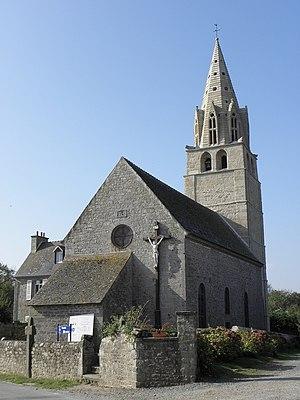
Chevet et flanc nord de la chapelle de Lochrist-an-Izevel en Plounévez-Lochrist (29).
Cet article recense une partie des monuments historiques du Finistère, en France.
Plounévez-Lochrist [pluneve lokʁist] est une commune du département du Finistère, dans la région Bretagne, en France.
Cet article recense les monuments historiques français classés en 1914.